United States corporate law

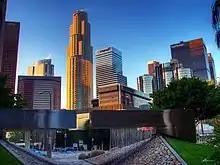
"In re Citigroup Inc Shareholder Derivative Litigation" ensured that no director of any major banking corporation could be held liable for breach of the duty of care, even though its risky practices caused the 2008 financial crisis.

The duty of care that is owed by all people performing services for others is, in principle, also applicable to directors of corporations. Generally speaking, the duty of care requires an objective standard of diligence and skill when people perform services, which could be expected from a reasonable person in a similar position (e.g. auditors must act "with the care and caution proper to their calling", and builders must perform their work in line with "industry standards"). In a 1742 decision of the English Court of Chancery, "The Charitable Corporation v Sutton", the directors of the Charitable Corporation, which gave out small loans to the needy, were held liable for failing to keep procedures in place that would have prevented three officers defrauding the corporation of a vast sum of money. Lord Hardwicke, noting that a director's office was of a "mixed nature", partly "of the nature of a public office" and partly like "agents" employed in "trust", held that the directors were liable. Though they were not to be judged with hindsight, Lord Hardwicke said he could "never determine that frauds of this kind are out of the reach of courts of law or equity, for an intolerable grievance would follow from such a determination." Many states have similarly maintained an objective baseline duty of care for corporate directors, while acknowledging different levels of care can be expected from directors of small or large corporations, and from directors with executive or non-executive roles on the board. However, in Delaware, as in a number of other states, the existence of a duty of care has become increasingly uncertain.